Nicolaus Copernicus

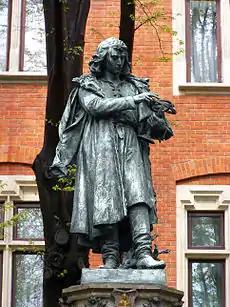
Nicolaus Copernicus Monument in Kraków

Tolosani may have criticized the Copernican theory as scientifically unproven and unfounded, but the theory also conflicted with the theology of the time, as can be seen in a sample of the works of John Calvin. In his "Commentary on Genesis" he said that "We indeed are not ignorant that the circuit of the heavens is finite, and that the earth, like a little globe, is placed in the centre." In his commentary on Psalms 93:1 he states that "The heavens revolve daily, and, immense as is their fabric and inconceivable the rapidity of their revolutions, we experience no concussion ... How could the earth hang suspended in the air were it not upheld by God's hand? By what means could it maintain itself unmoved, while the heavens above are in constant rapid motion, did not its Divine Maker fix and establish it." One sharp point of conflict between Copernicus's theory and the Bible concerned the story of the Battle of Gibeon in the Book of Joshua where the Hebrew forces were winning but whose opponents were likely to escape once night fell. This is averted by Joshua's prayers causing the Sun and the Moon to stand still. Martin Luther once made a remark about Copernicus, although without mentioning his name. According to Anthony Lauterbach, while eating with Martin Luther the topic of Copernicus arose during dinner on 4 June 1539 (in the same year as professor George Joachim Rheticus of the local University had been granted leave to visit him). Luther is said to have remarked "So it goes now. Whoever wants to be clever must agree with nothing others esteem. He must do something of his own. This is what "that fellow" does who wishes to turn the whole of astronomy upside down. Even in these things that are thrown into disorder I believe the Holy Scriptures, for Joshua commanded the sun to stand still and not the earth." These remarks were made four years before the publication of "On the Revolutions of the Heavenly Spheres" and a year before Rheticus's "Narratio Prima". In John Aurifaber's account of the conversation Luther calls Copernicus "that fool" rather than "that fellow", this version is viewed by historians as less reliably sourced.